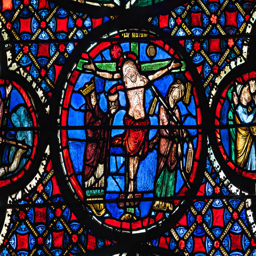
builder on a stained glass window